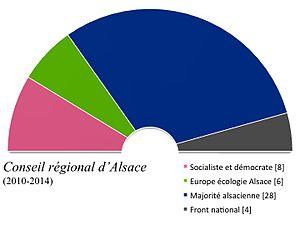
Composition du Conseil régional d'Alsace.